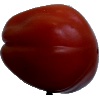
Label: tomato_heart